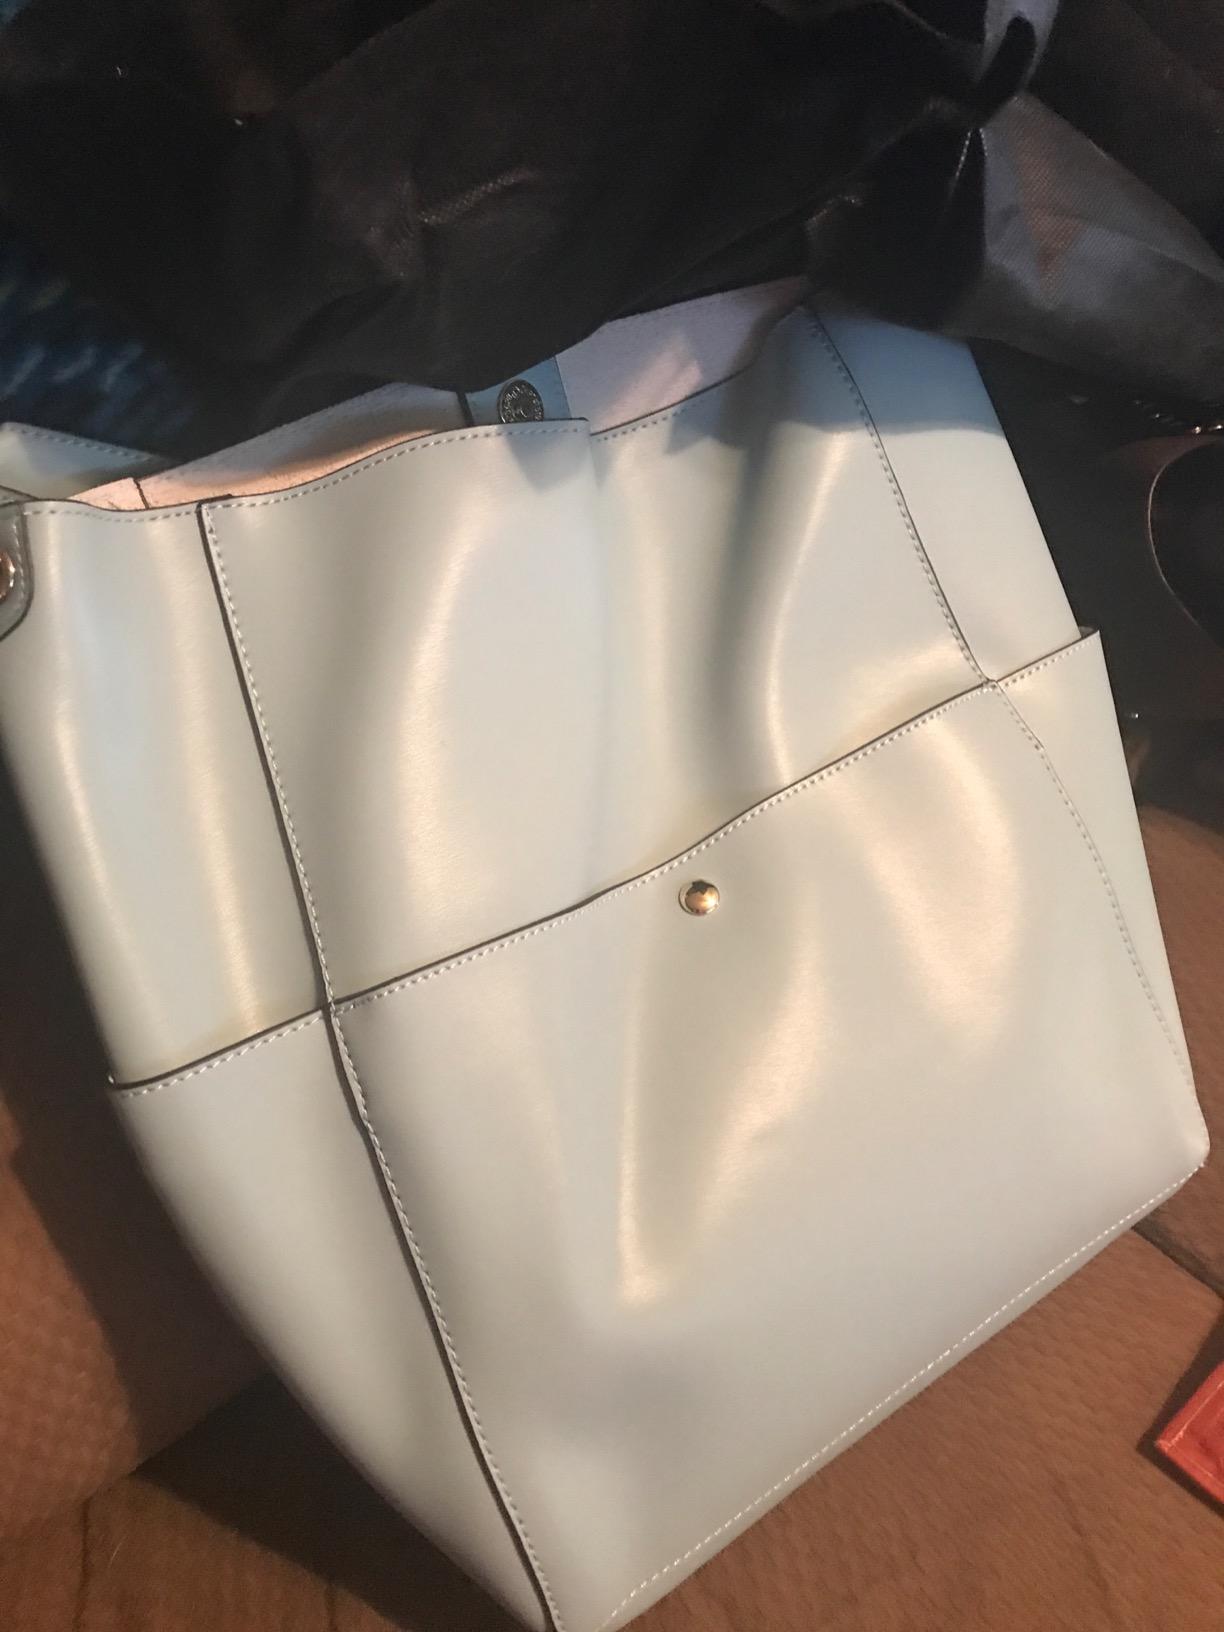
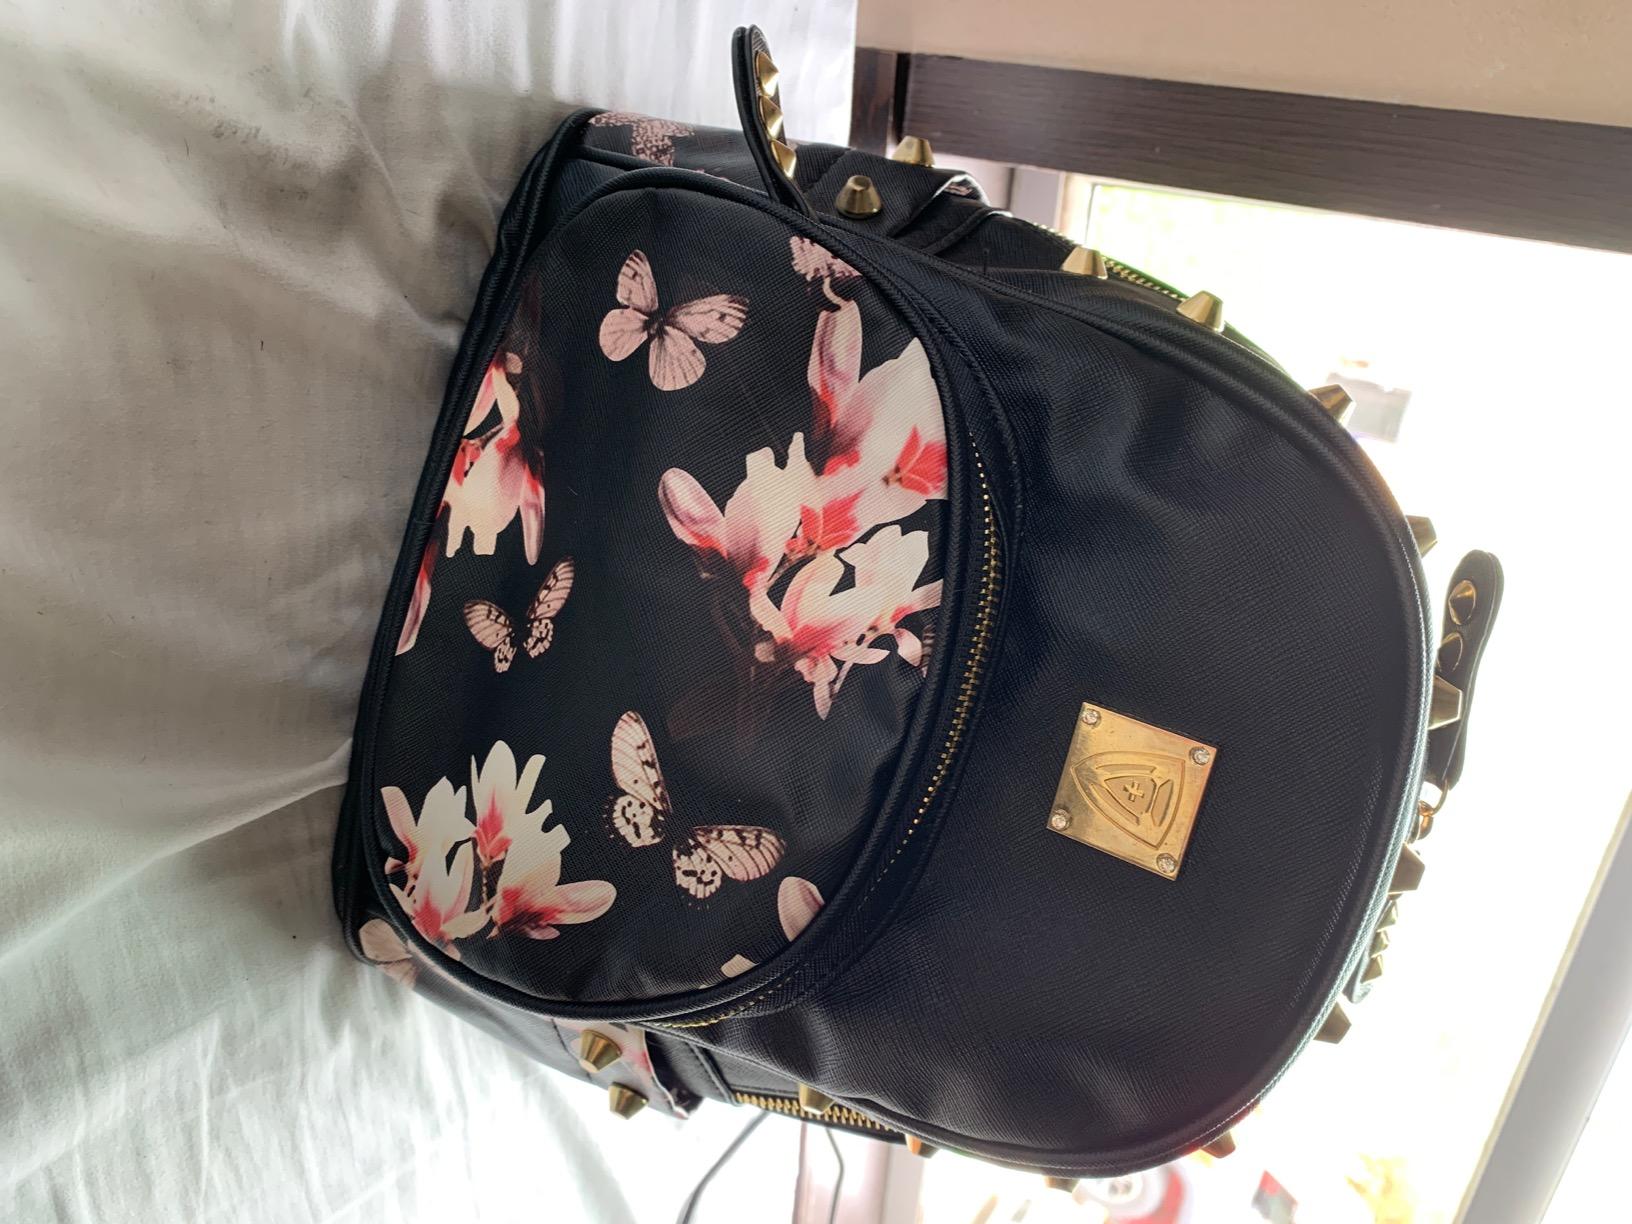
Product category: accessories_handbag
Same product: no